Grundtvigsvej

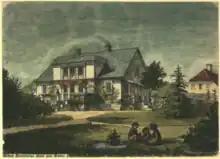
Christianshvile in 1861

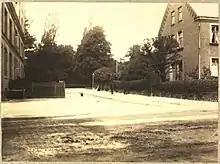
Grundtvigsvej at Ceresvej, looking west

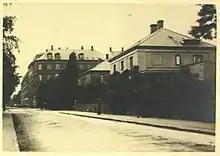
Grundtvigsvej seen from Bülowsvej, 1899

The land at the site was in the first half of the 19th century owned by an estate called Christianshvile. It was in 1847 acquired by royal book printer Bianco Luno. He adapted the main building in around 1850 and sold most of the land off in lots prior to his death in 1852. This resulted in the creation of Bianco Lunos Allé as well as the perpendicular side street Bianco Lunos Side Allé. One of the first buildings in the street was a house built for xylographer Axel Kittendorff to designs by Johan Daniel Herholdt in 1852 (now demolished). The interior of the house was decorated by Georg Hilker.